Bird visual acuity rendering: 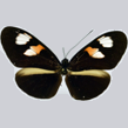
Butterfly visual acuity rendering: 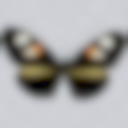
Species: melpomene
Subspecies: plesseni
Sex: male
View: dorsal
Hybrid status: valid subspecies
Locality: Banos ECD TU
Coordinates: -1.4, -78.417